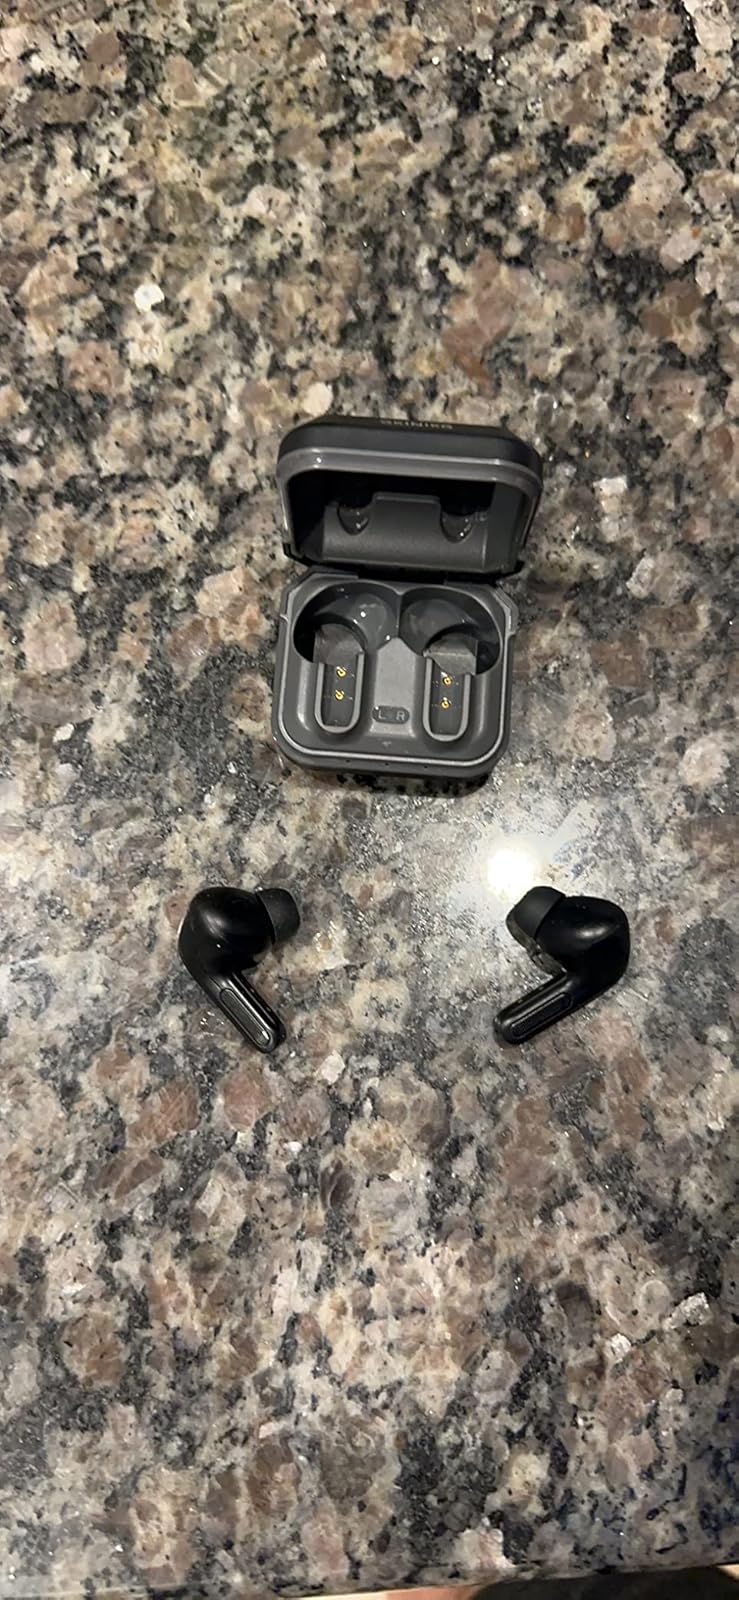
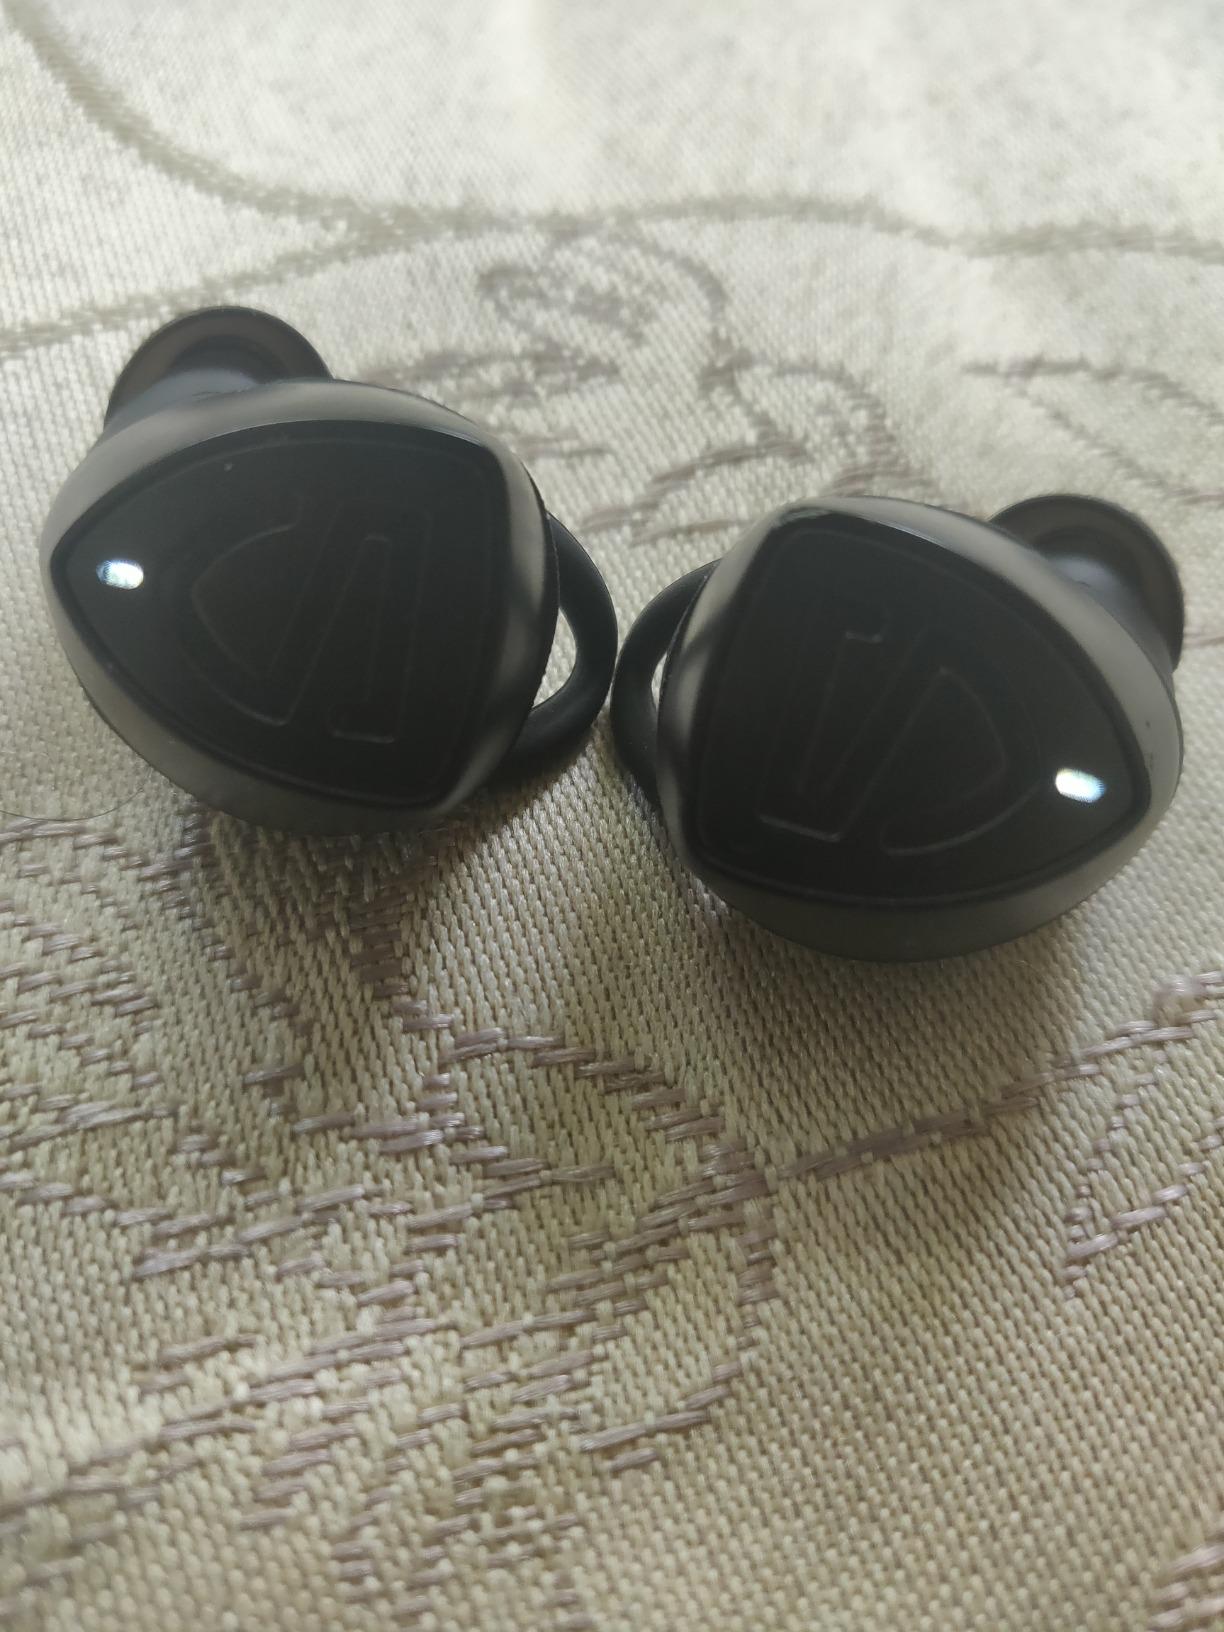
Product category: earbuds
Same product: no